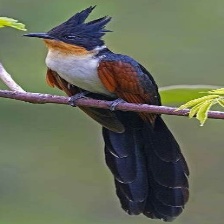
Species: CHESTNUT WINGED CUCKOO
Scientific name:  CLAMATOR COROMANDUS